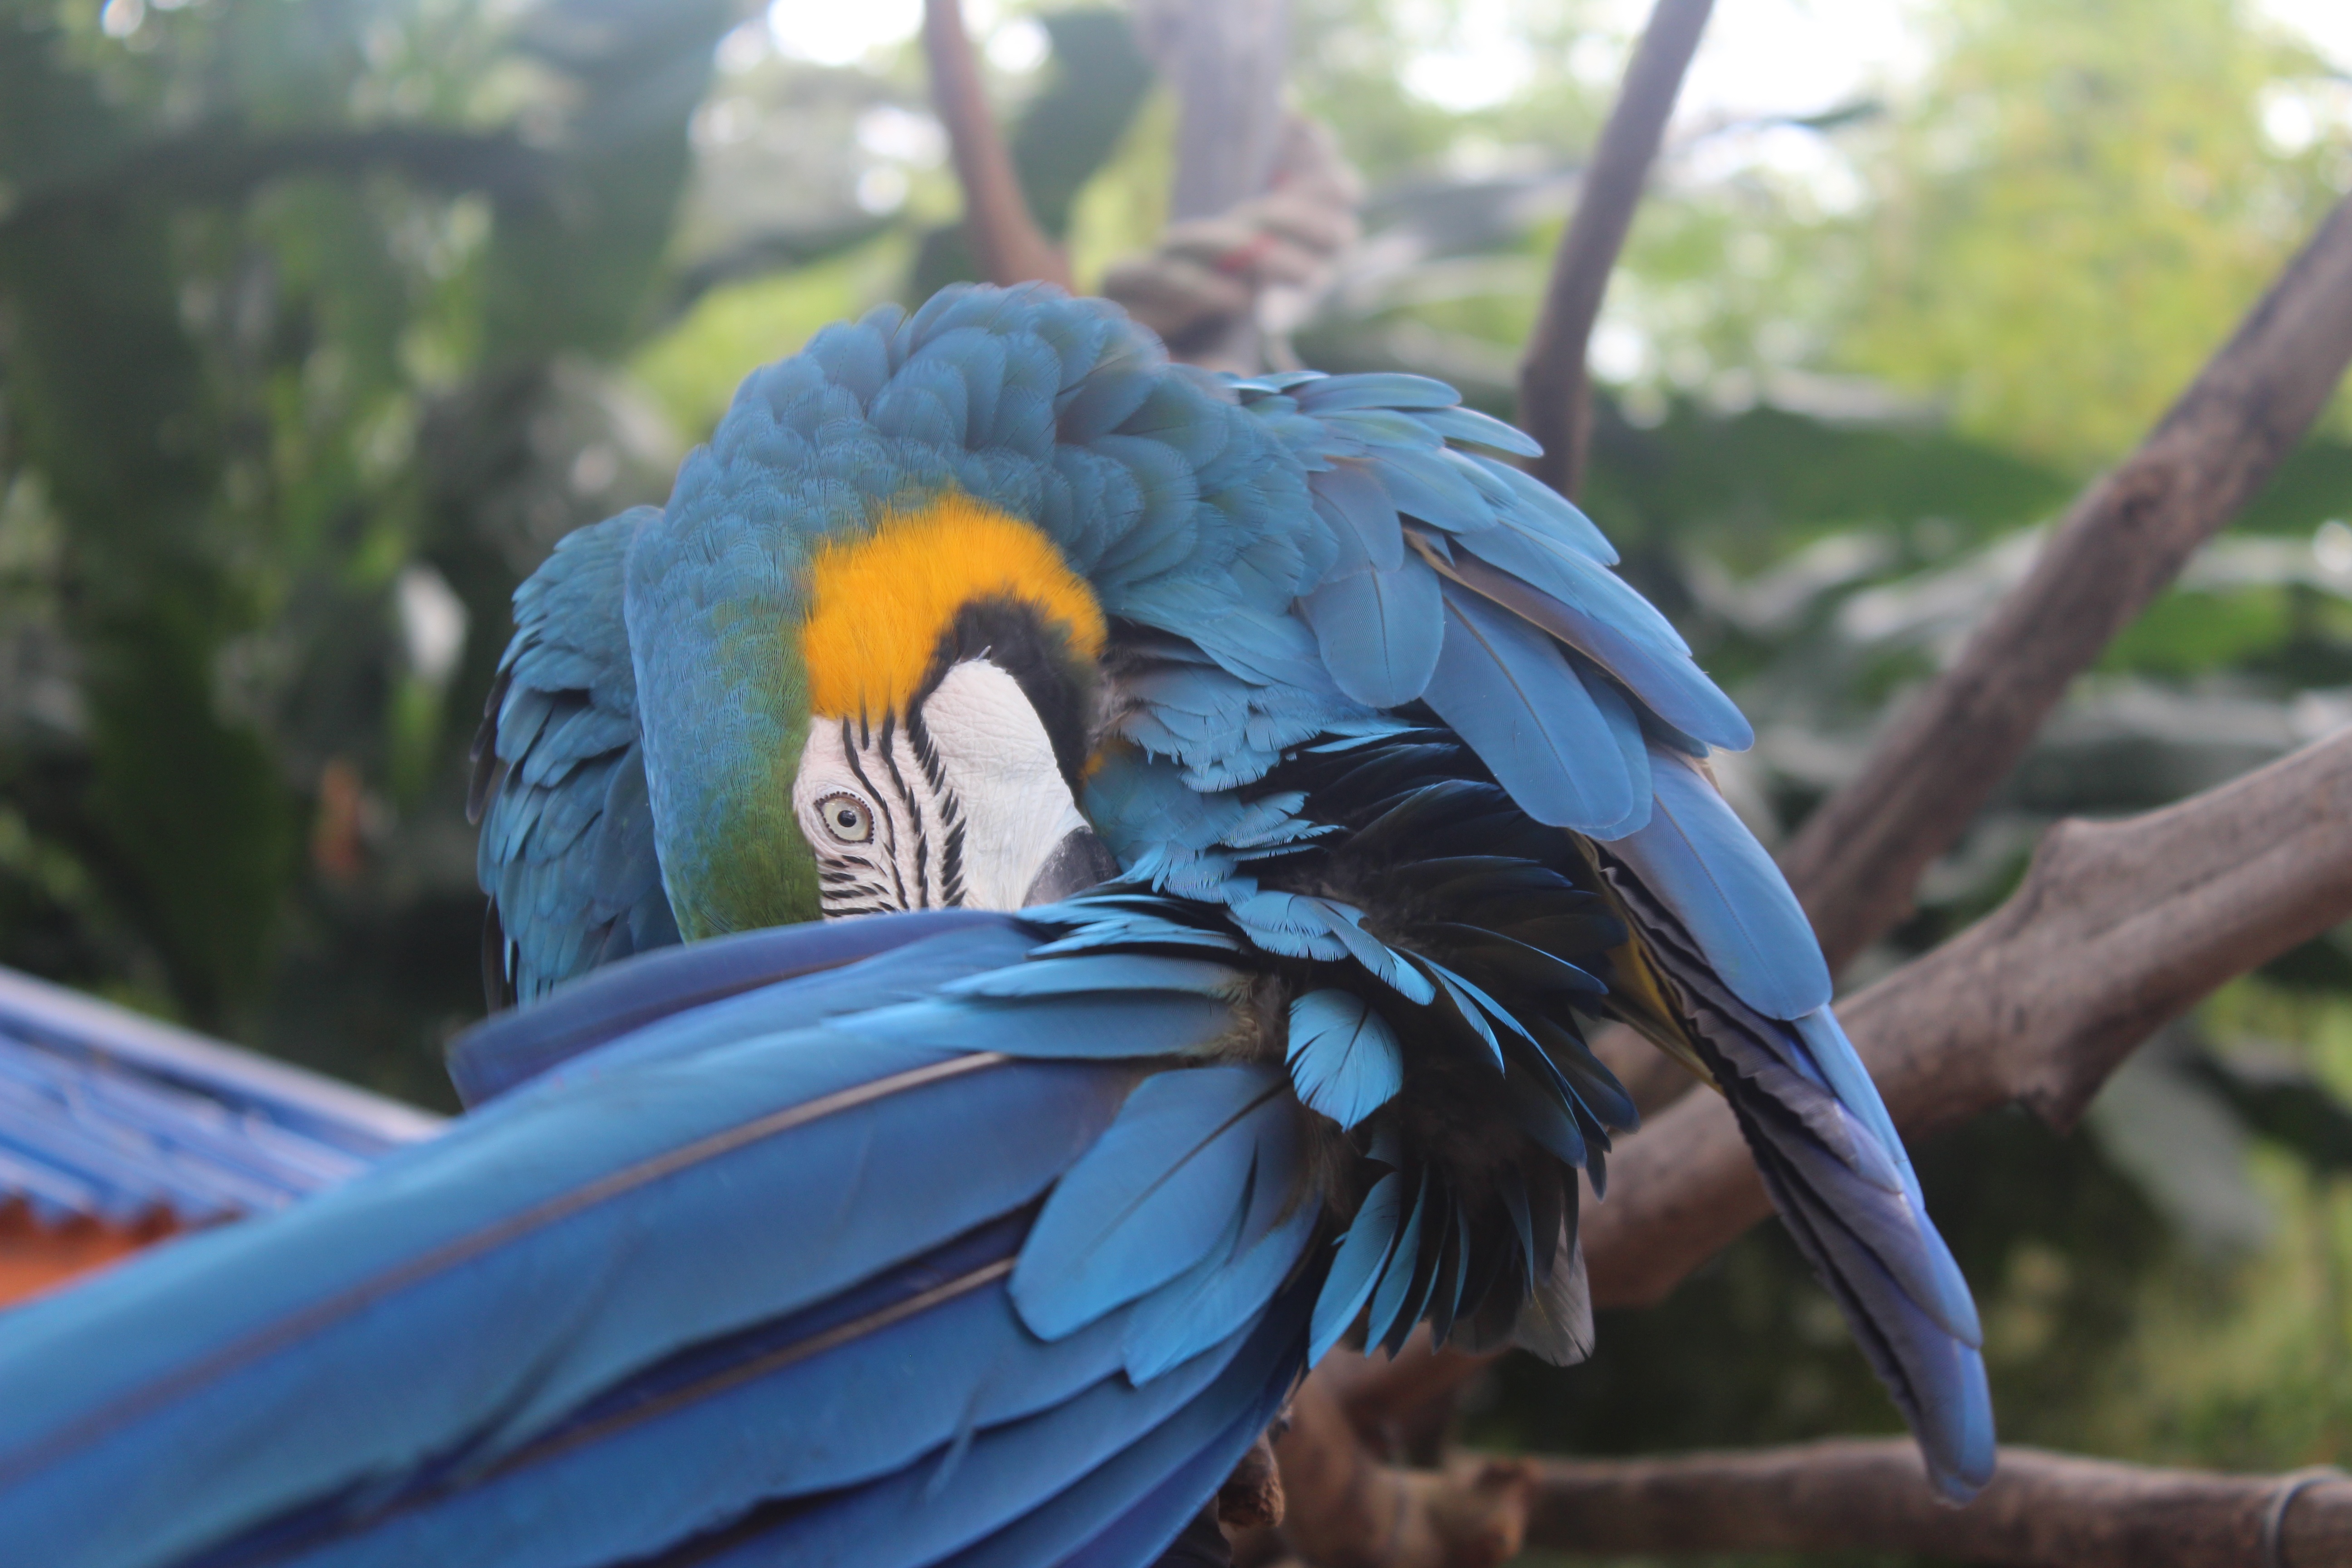
bird, wing, wildlife, beak, fauna, macaw, vertebrate, parrot